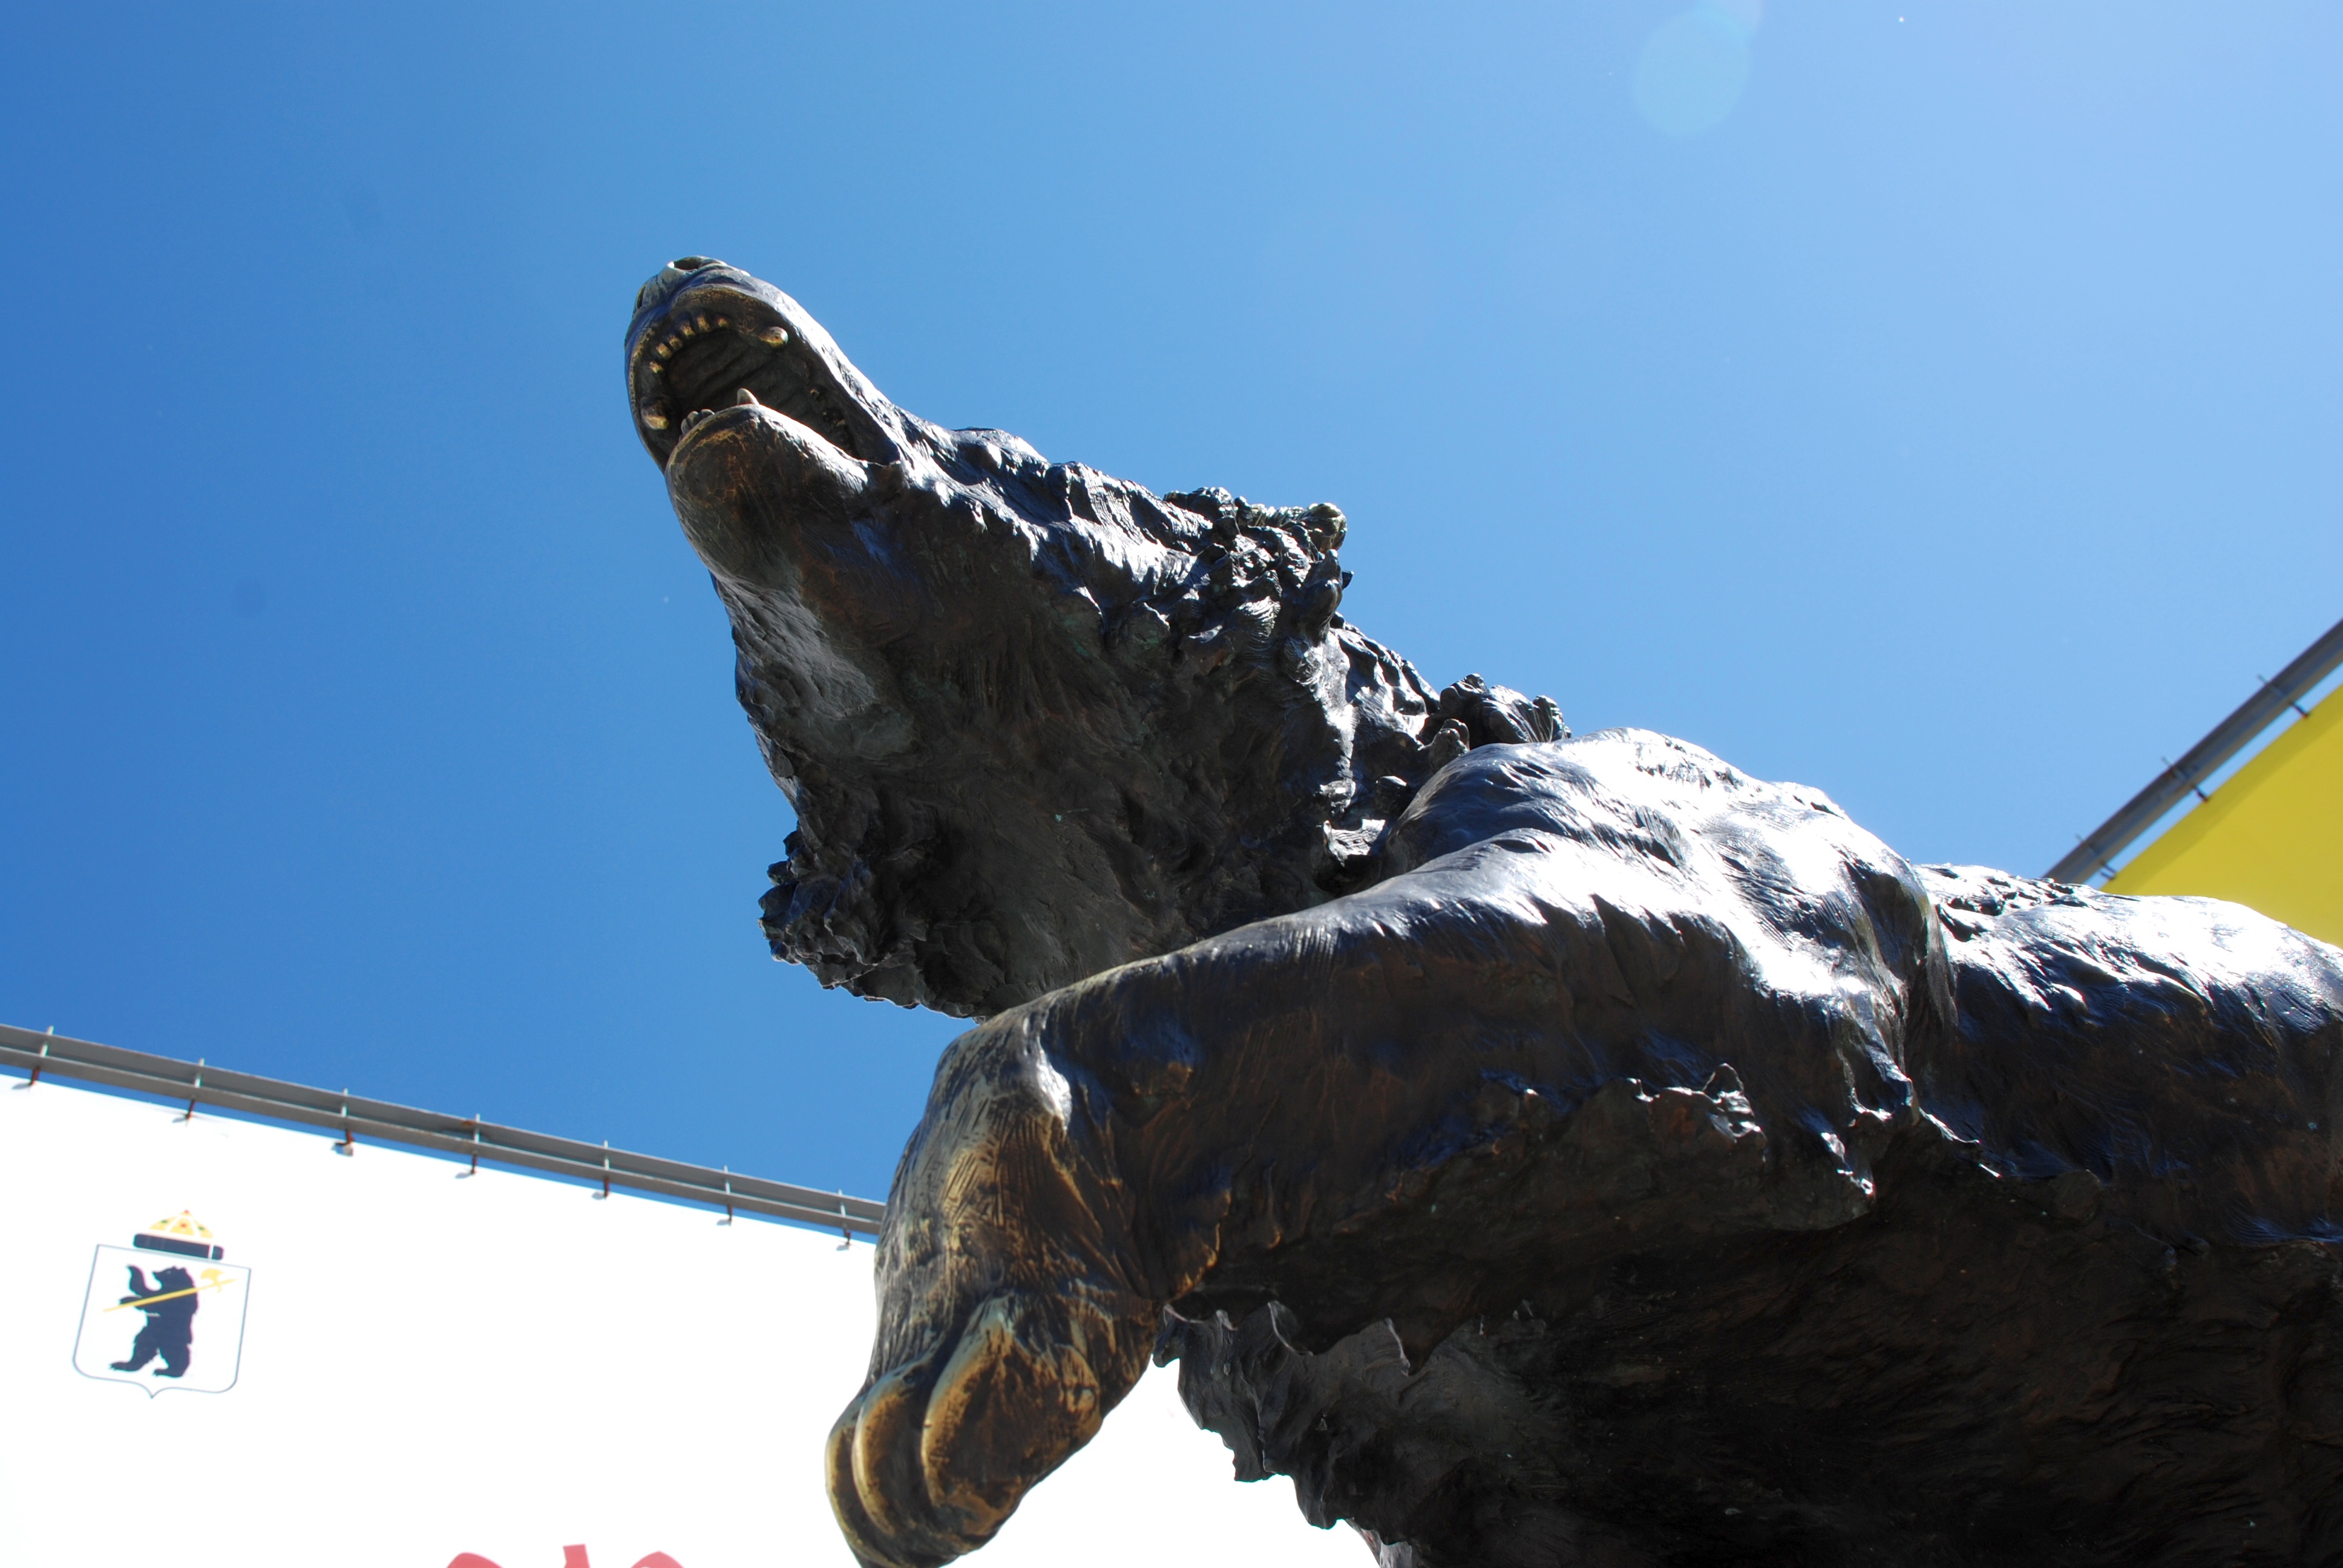
snow, city, cityscape, statue, nikon, extreme sport, sculpture, 50mm, nikkor, russia, d80, cityscapes, afsnikkor50mmf14g, nikond80, yaroslavl, f14g, 50mmf14g, atmosphere of earth